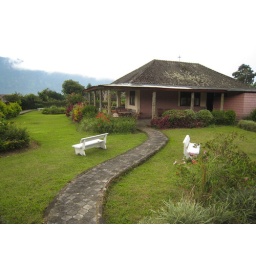
SK's house in the mountain